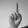
ASL letter: D